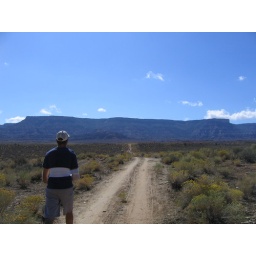
4 mile hike to red bull rampage, can't bike in because john can't ride. It was well worth the hike.